Motorsport in Italy

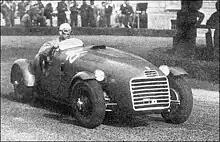
The Ferrari 125 S, driven by Franco Cortese

In 1947, the Ferrari 125 S became the first racing vehicle to bear the Ferrari name and badge. Just weeks after its first ever race, the 125 S won the Rome Grand Prix for its first-ever Grand Prix victory; the car was driven by Italian racer Franco Cortese. One year later, the 125 F1 was created and became Ferrari's first Formula 1 racecar, driven by future two-time F1 world champion Alberto Ascari.